Velvet Darkness (band)

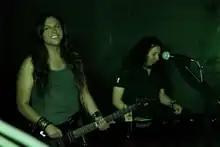
Demian Warheart and John Rai

In August 2017, Velvet Darkness joined management agency Treehouse Entertainment with manager Omar Pérez. Additional mixing work was made by David Pesina, who also mastered the album. On 26 February 2018, “Howling Hearts” was released as the album's first single; it featured Castillos de Cristal's singer Lalo Largher on vocals. In April, Rai won the 2017 Osmium Award for Best Keyboardist. On 7 May, the band announced the title for the album would be "Nothing But Glory", and released “Break the Ice” as second single.